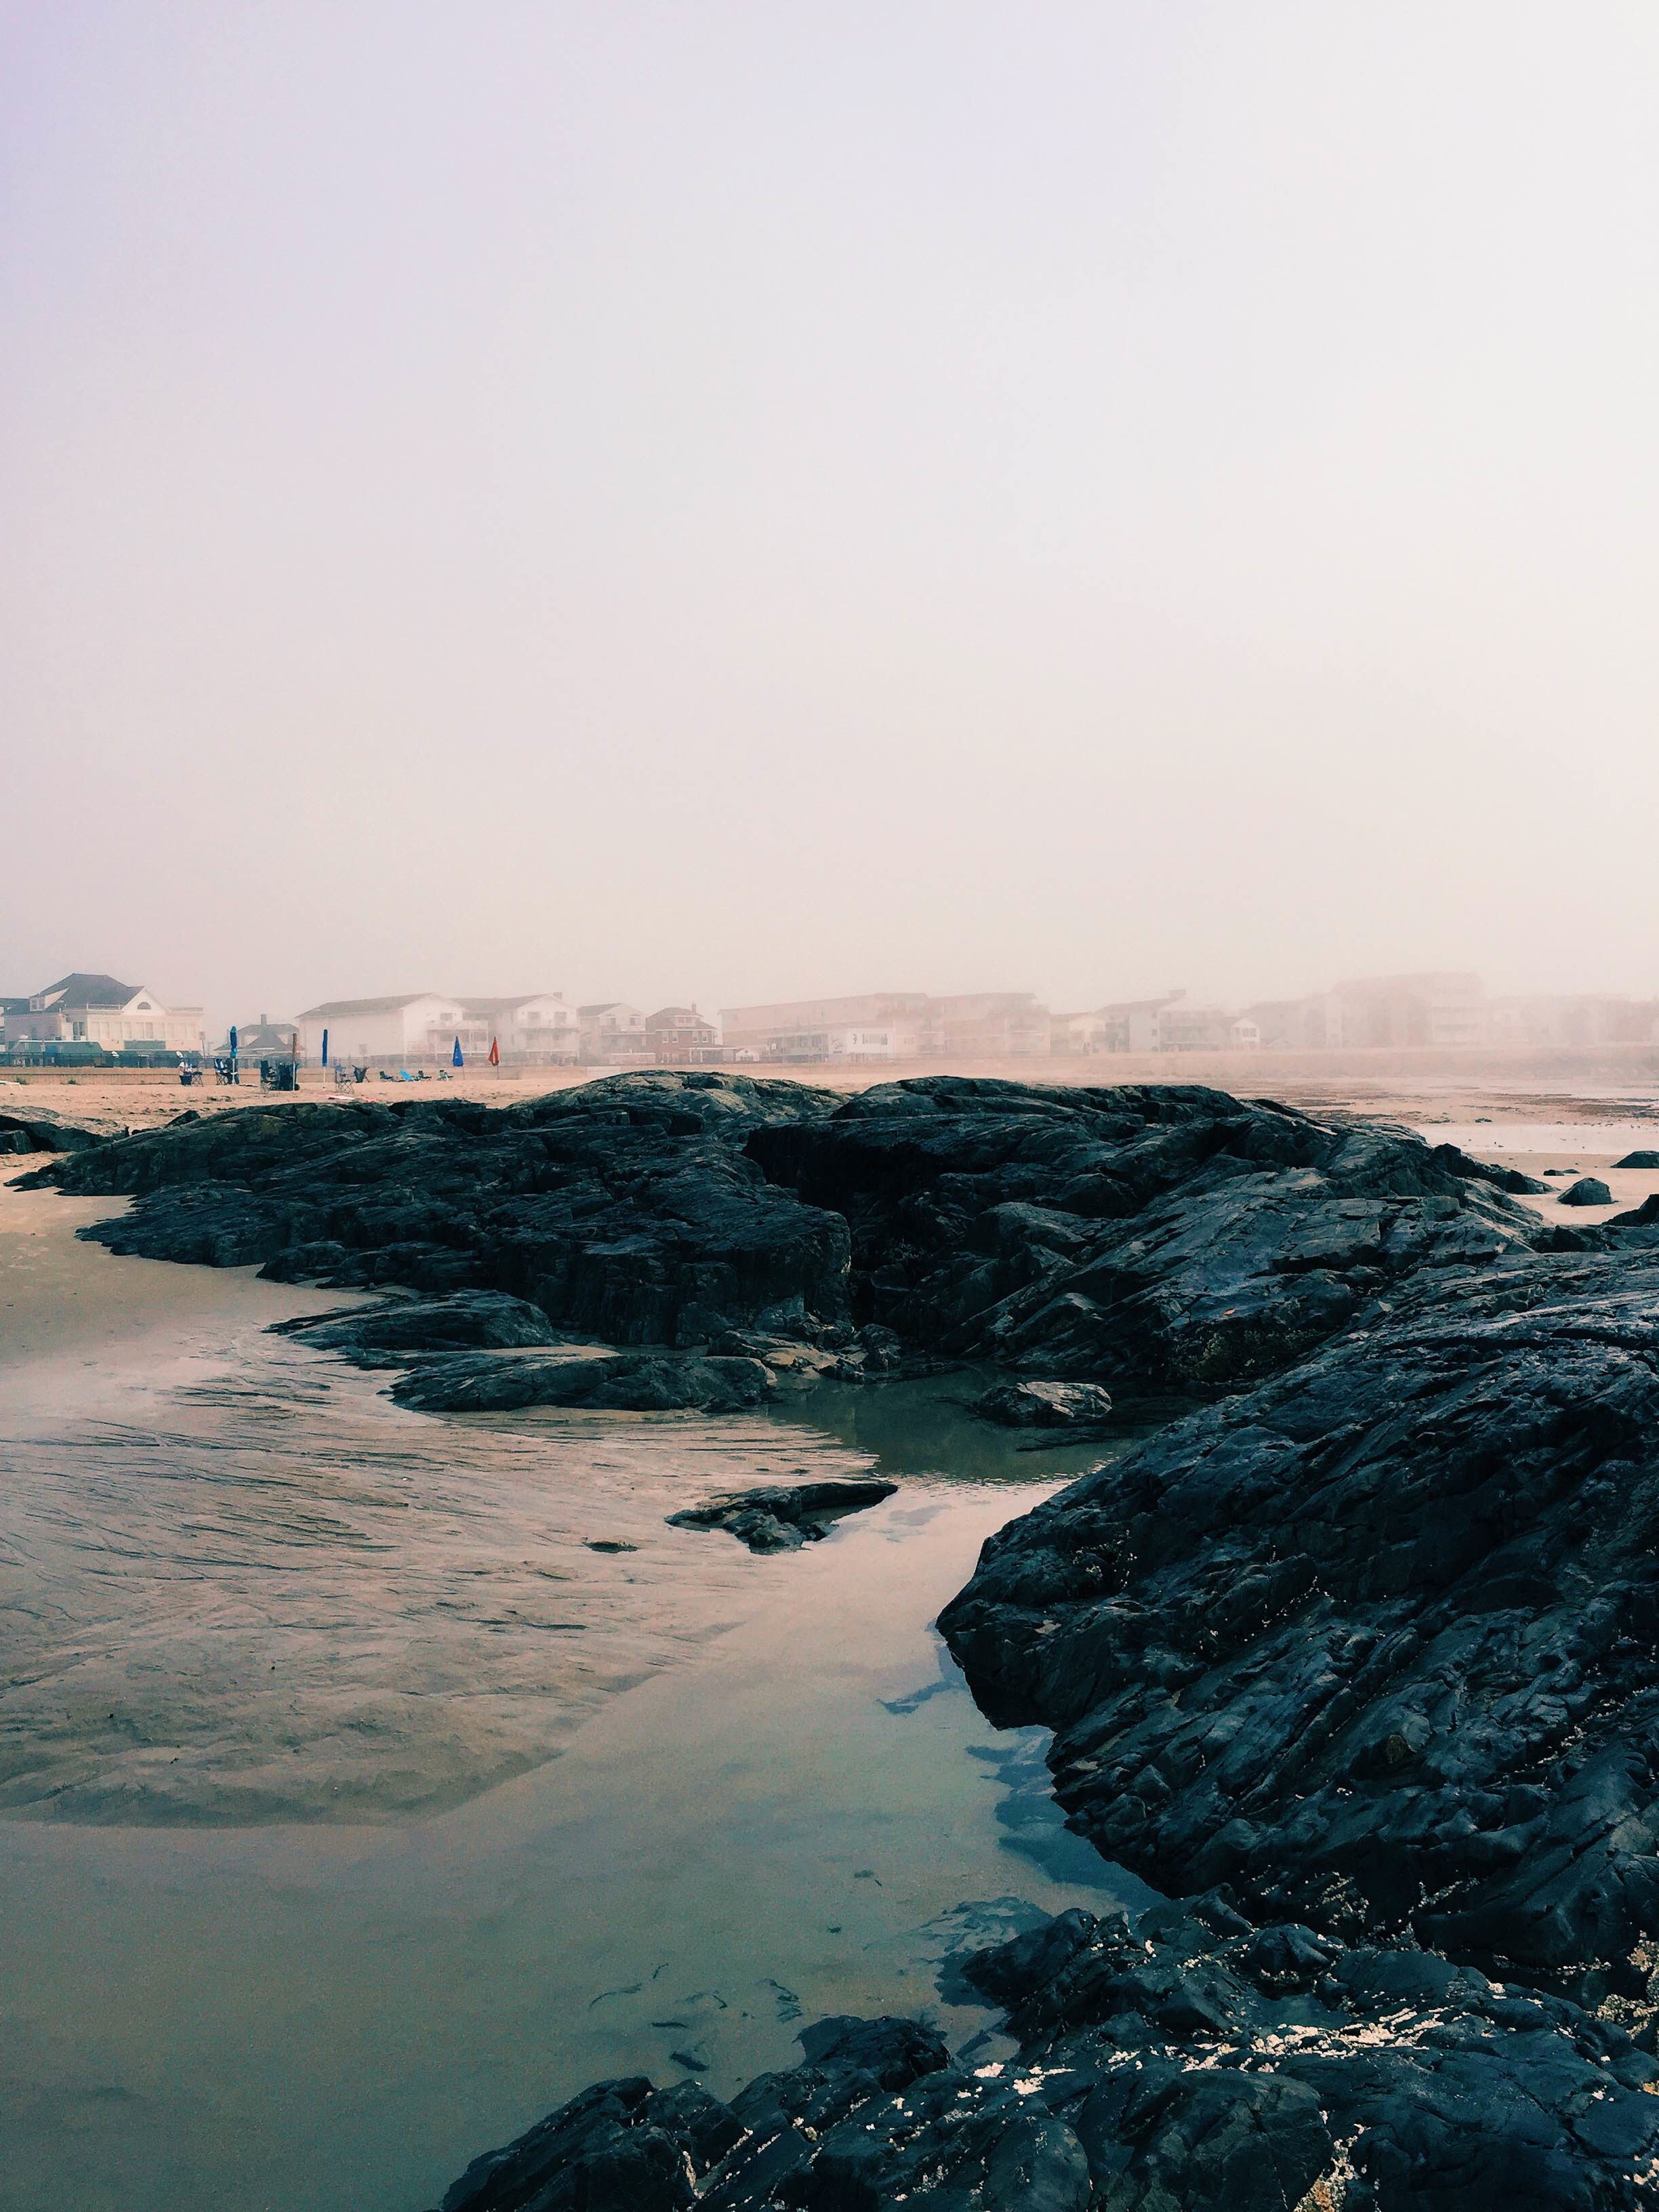
beach, sea, coast, water, rock, ocean, horizon, cloud, sunrise, sunset, morning, shore, wave, dawn, cliff, dusk, evening, reflection, tower, bay, terrain, body of water, cape, atmospheric phenomenon, wind wave